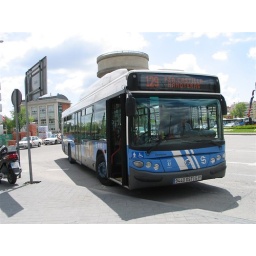
EMT Madrid. Bus at Plaza Castilla. Gas operated buses are blue in Madrid, diesel operated bussen are red.